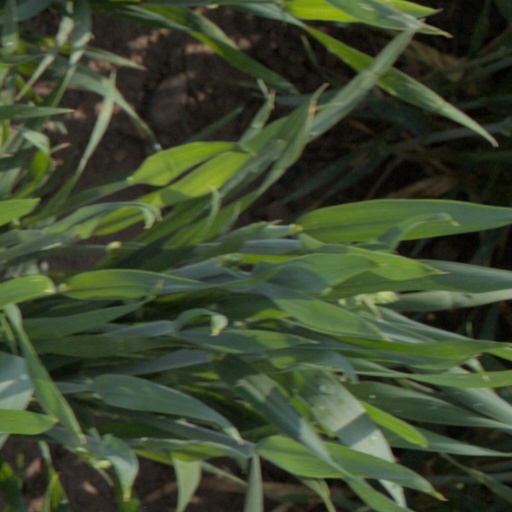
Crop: wheat